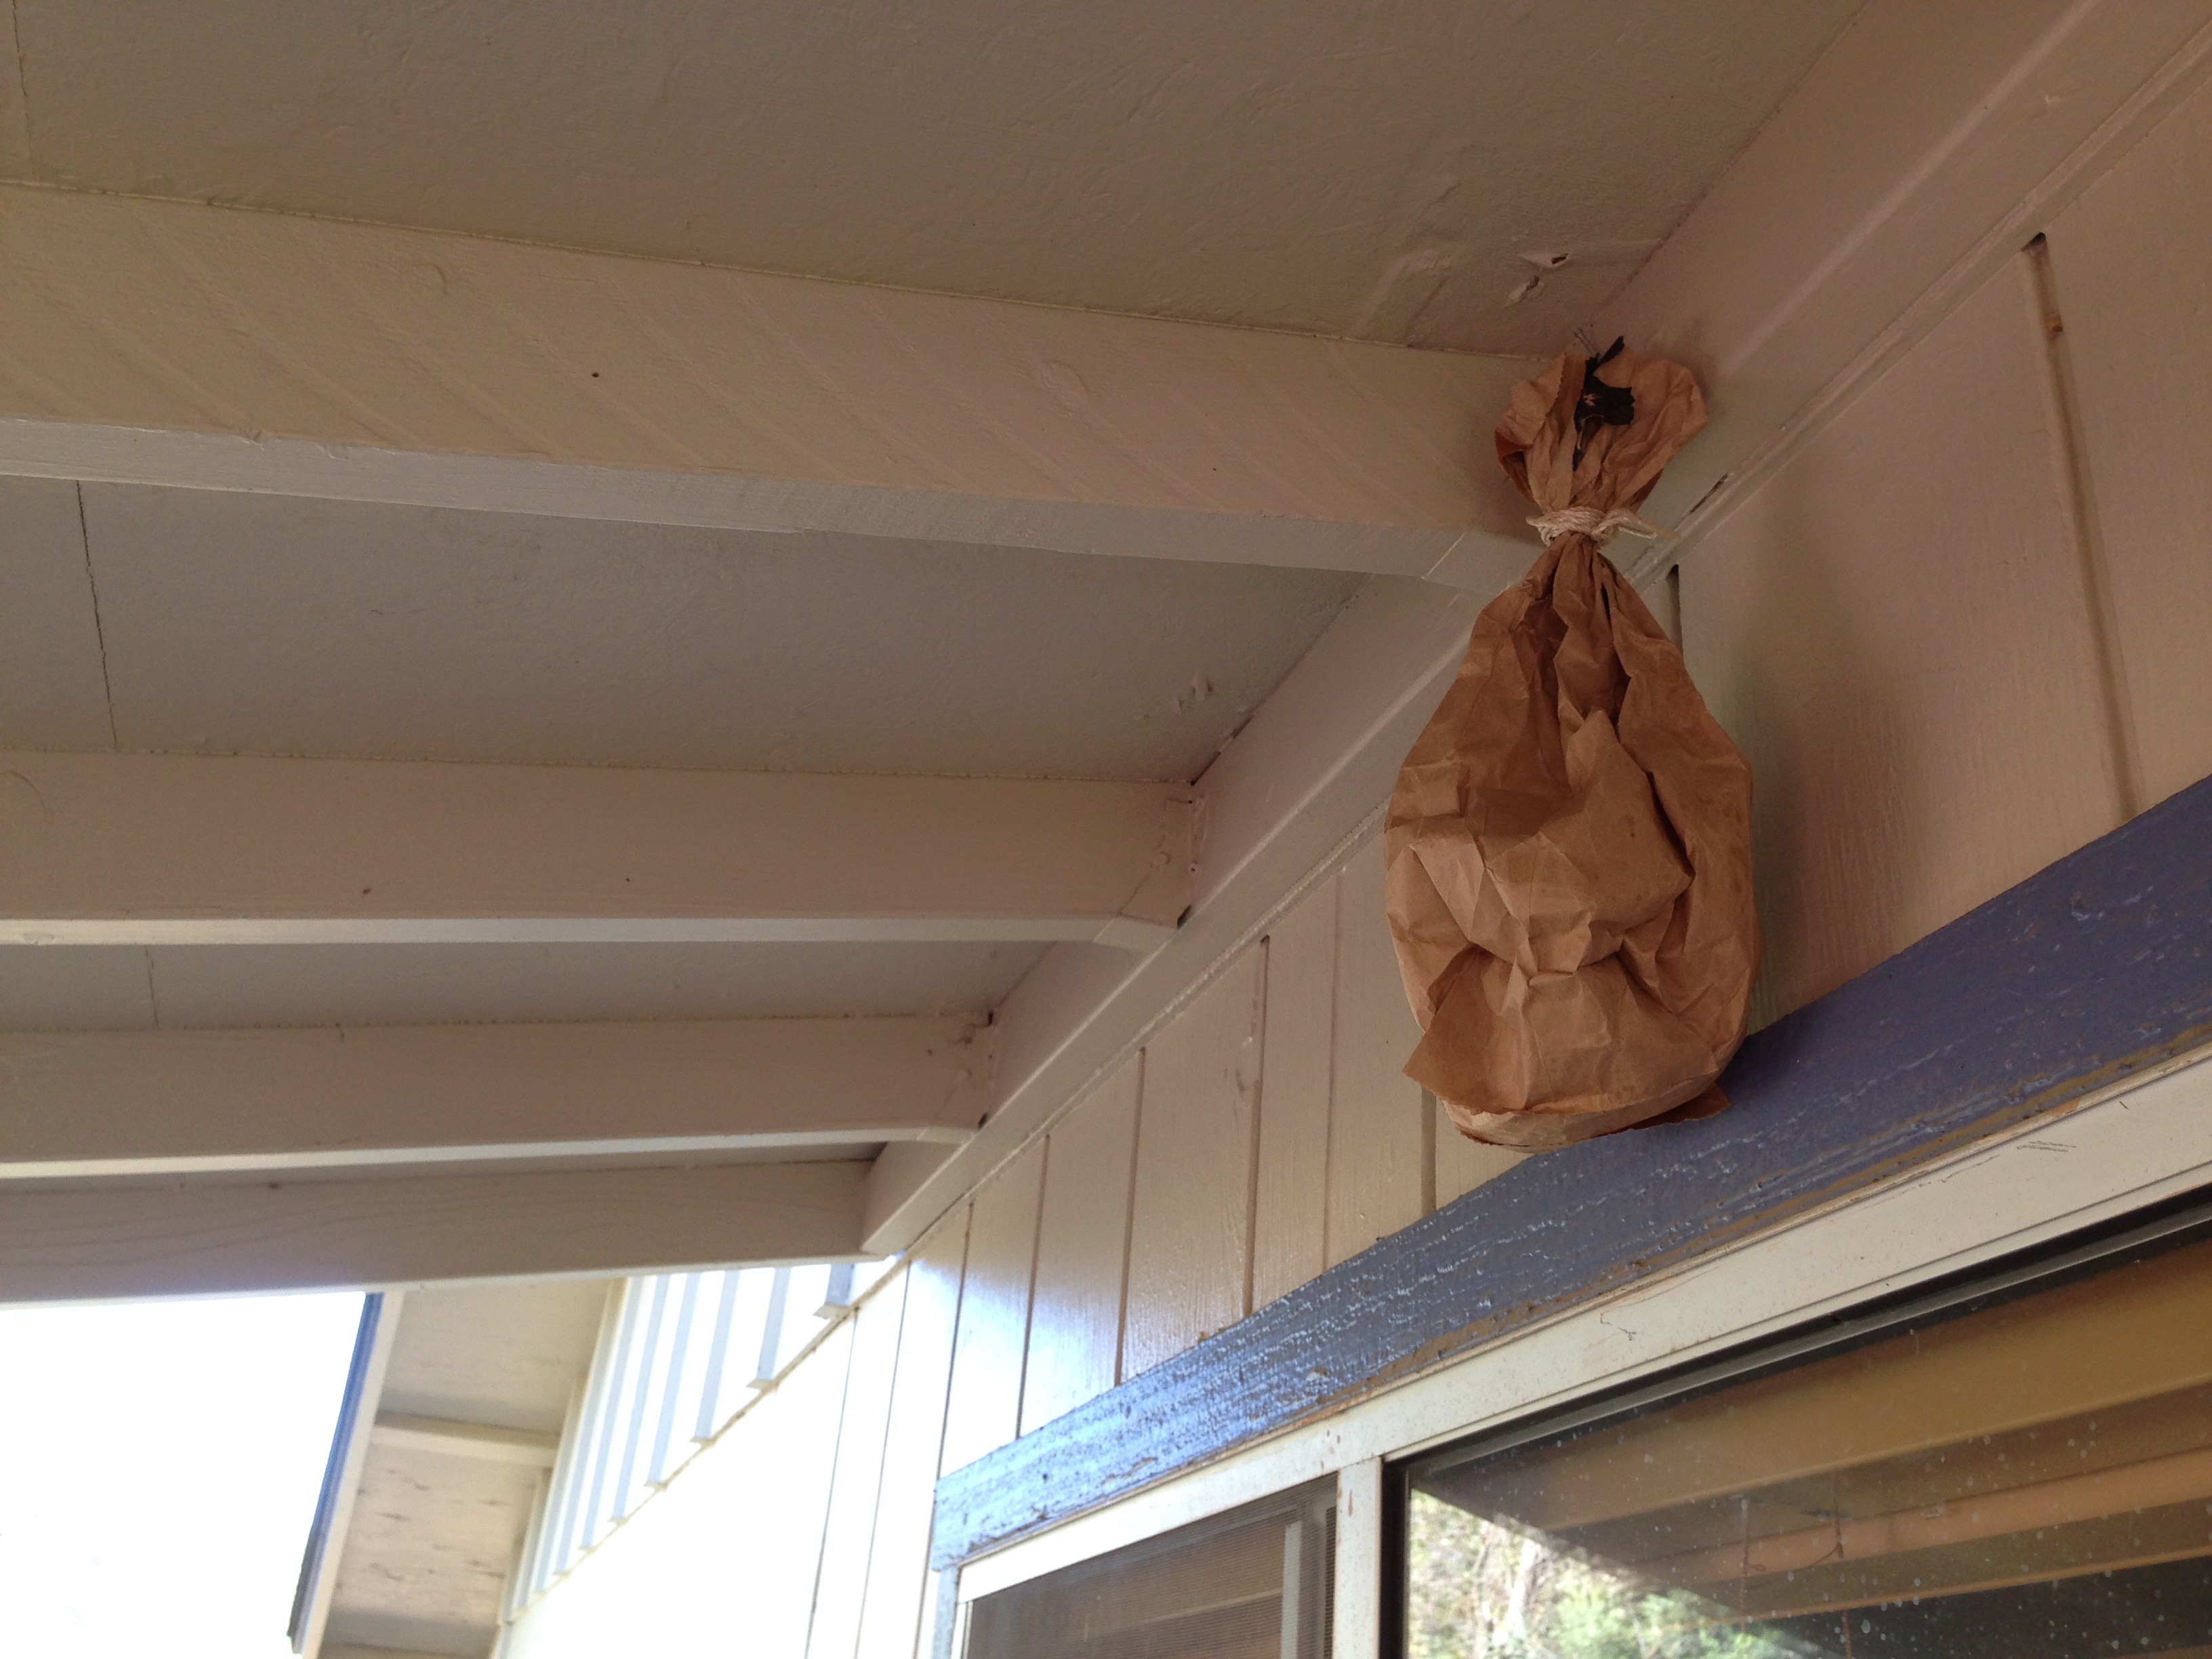
wood, floor, roof, wall, beam, ceiling, room, attic, interior design, handrail, stairs, molding, siding, plaster, daylighting, baluster